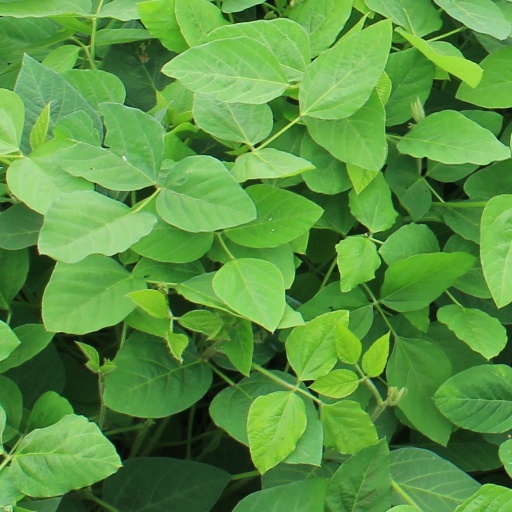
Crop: soybean